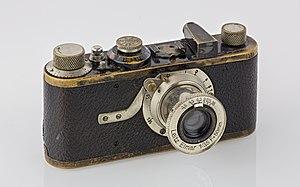
Un appareil photographique compact est un appareil photographique de petite taille et léger, le plus souvent totalement automatisé, et dont la visée se fait généralement sur un écran à cristaux liquides.